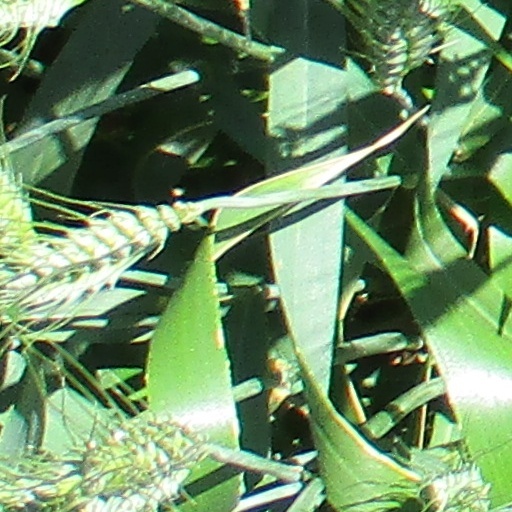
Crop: wheat